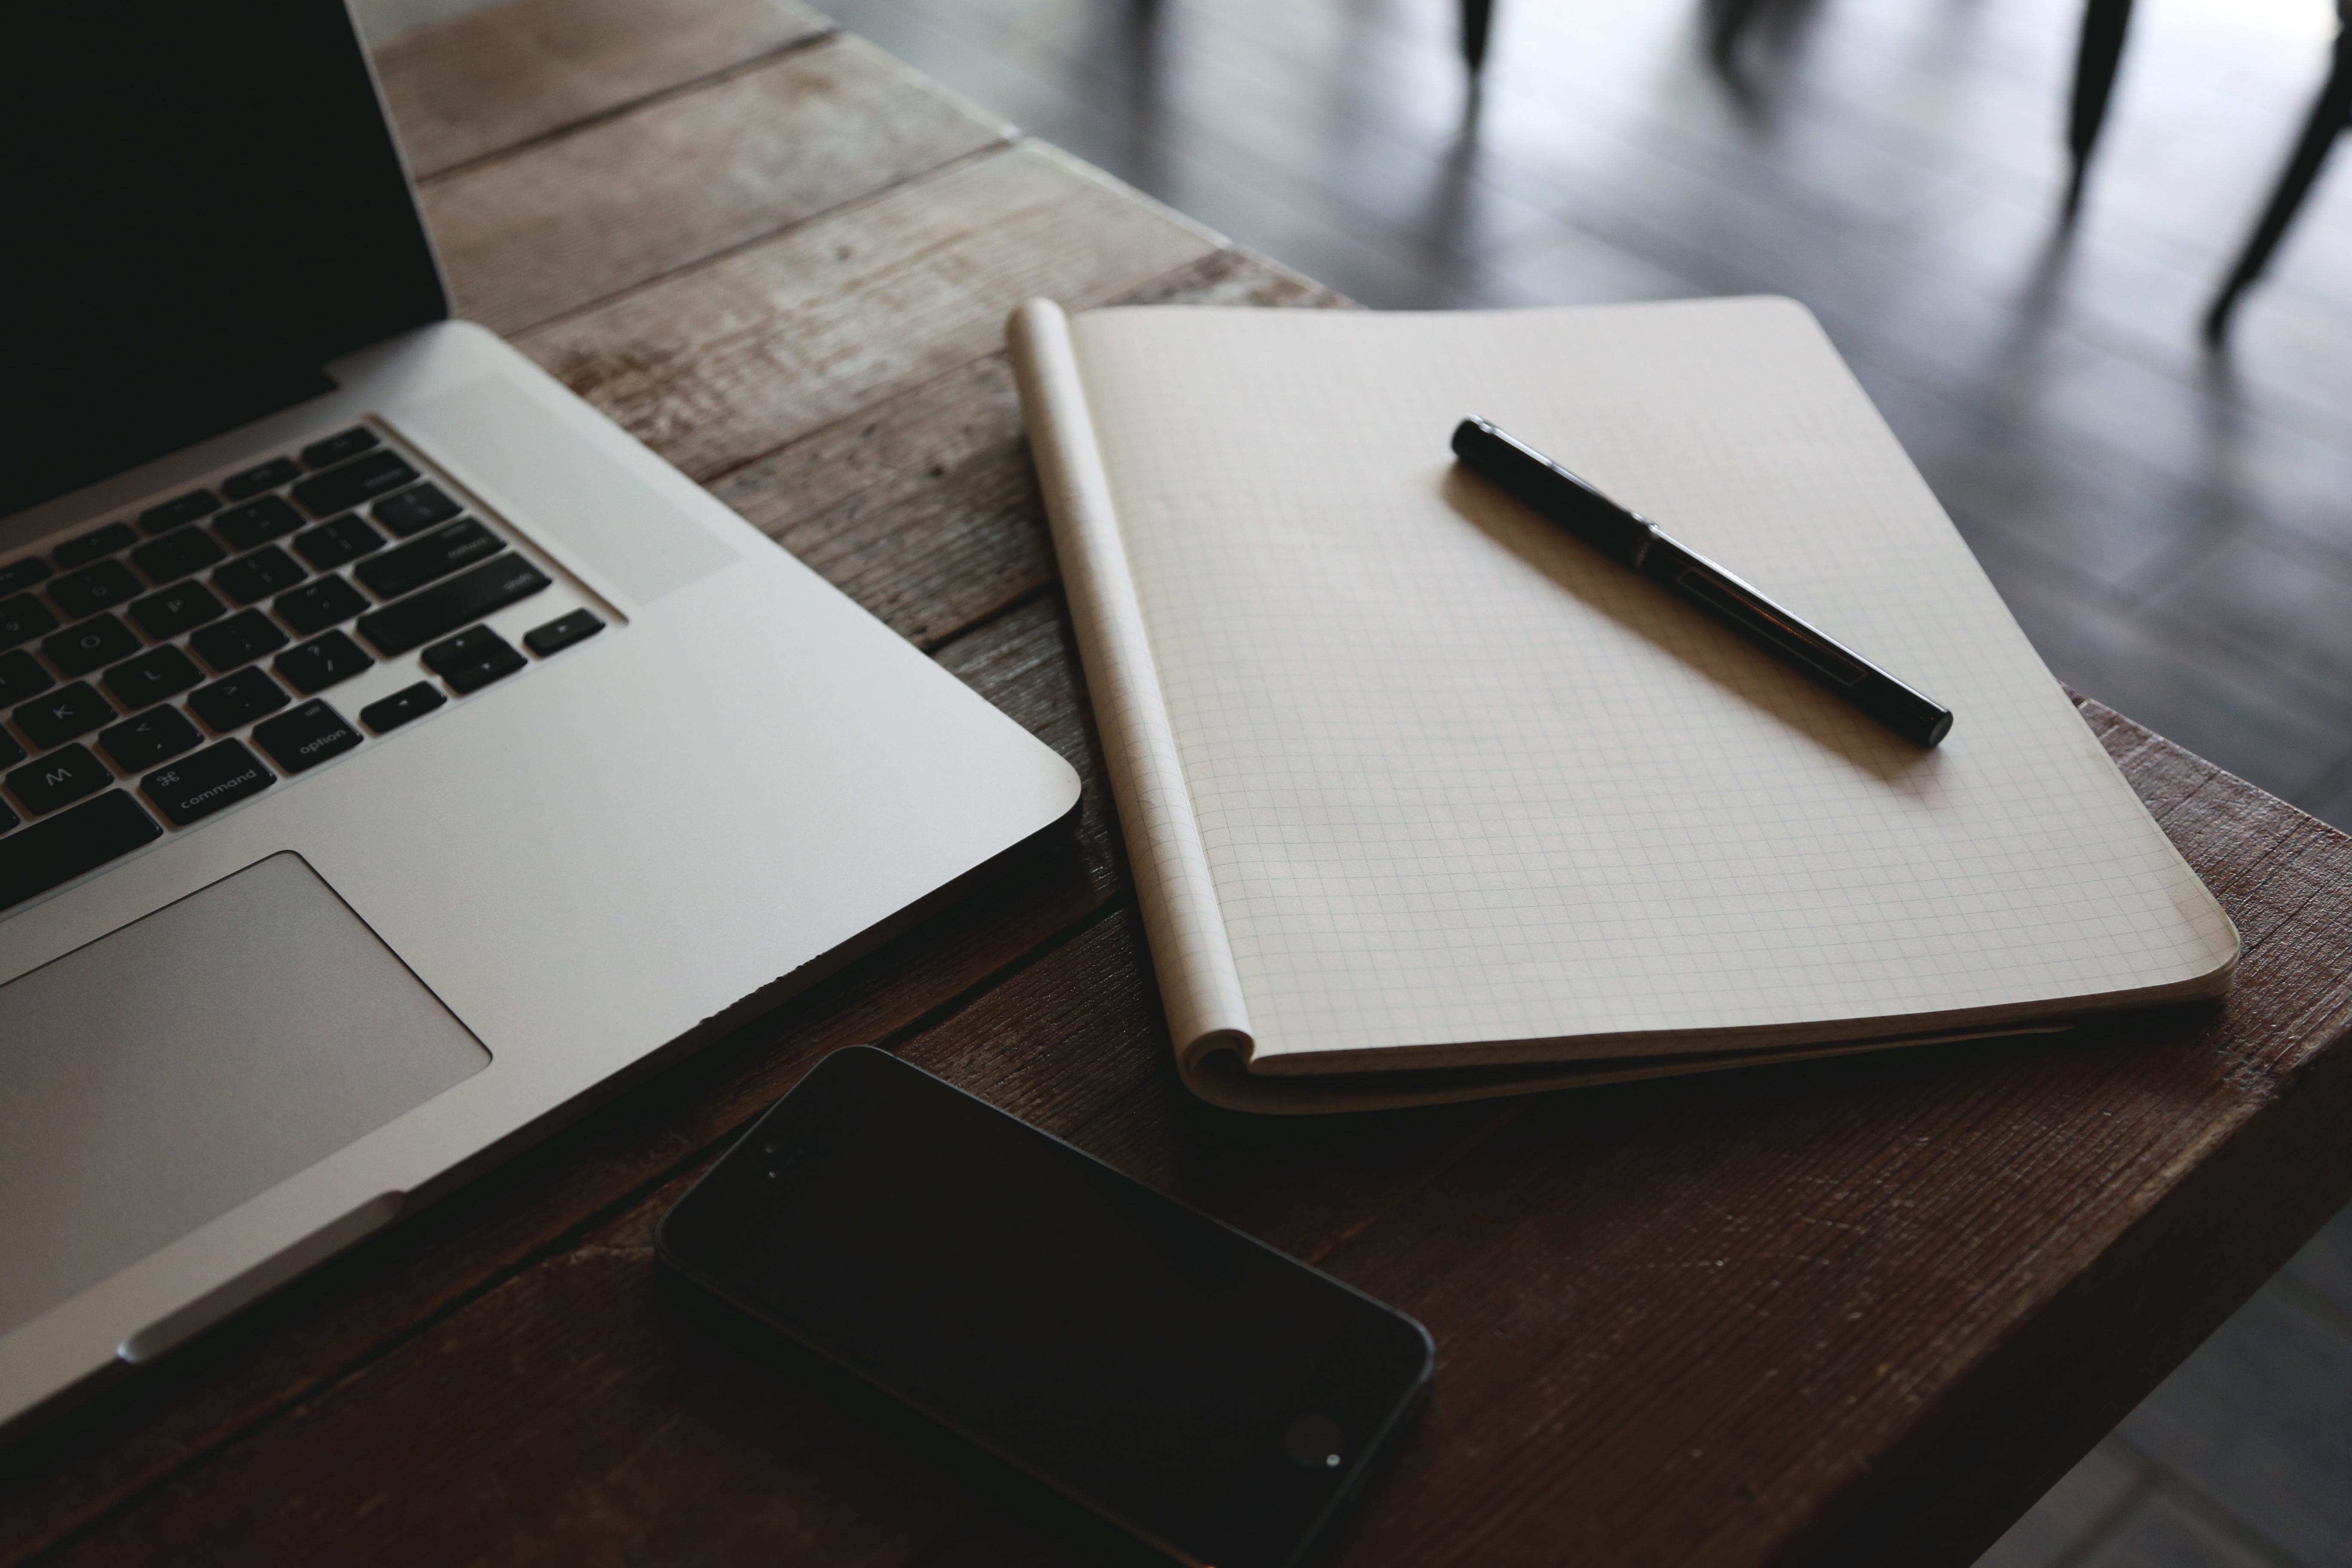
laptop, iphone, desk, notebook, smartphone, macbook, writing, table, pencil, technology, notepad, workspace, brand, art, design, cellphone, document, personal computer hardware